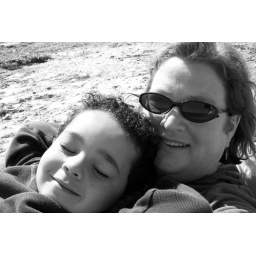
in the trusty beach chair